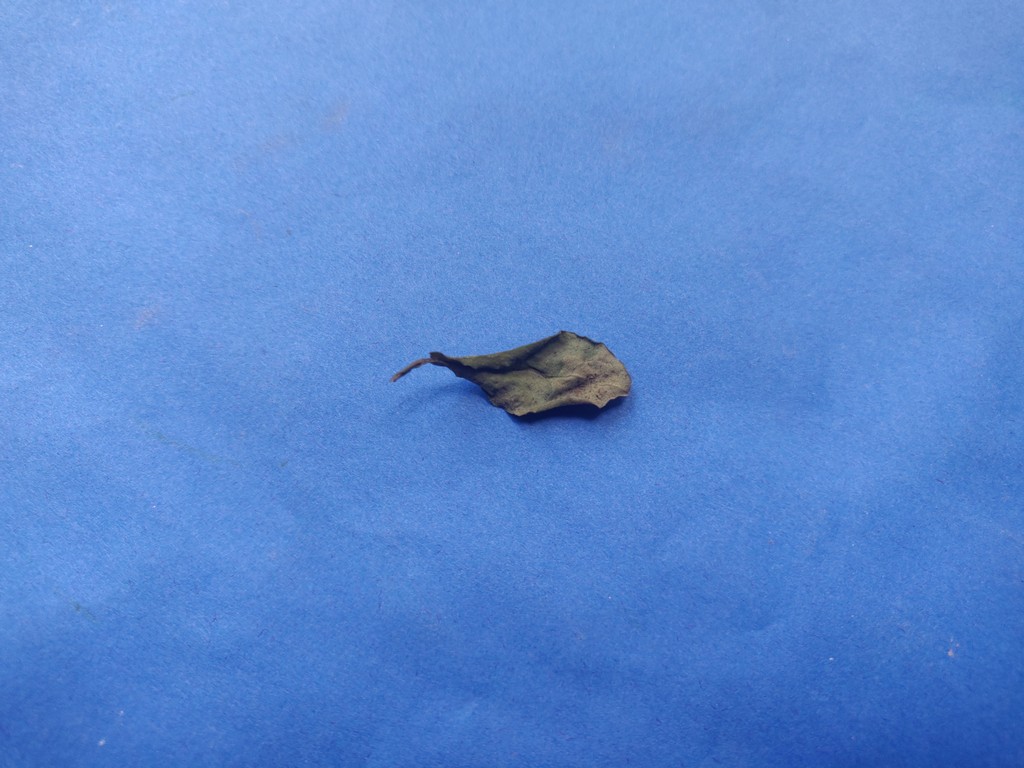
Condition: Dried
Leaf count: single
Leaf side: unknown